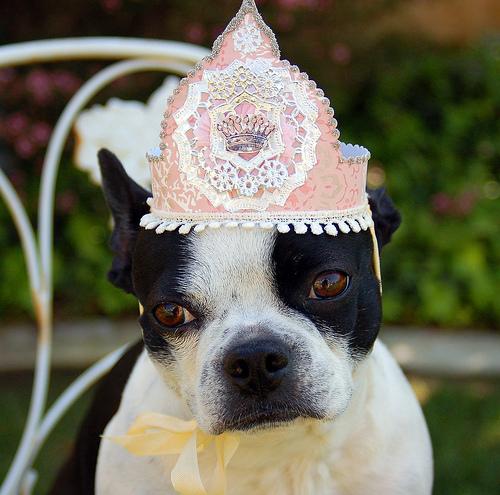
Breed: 230-n000084-Boston_bull